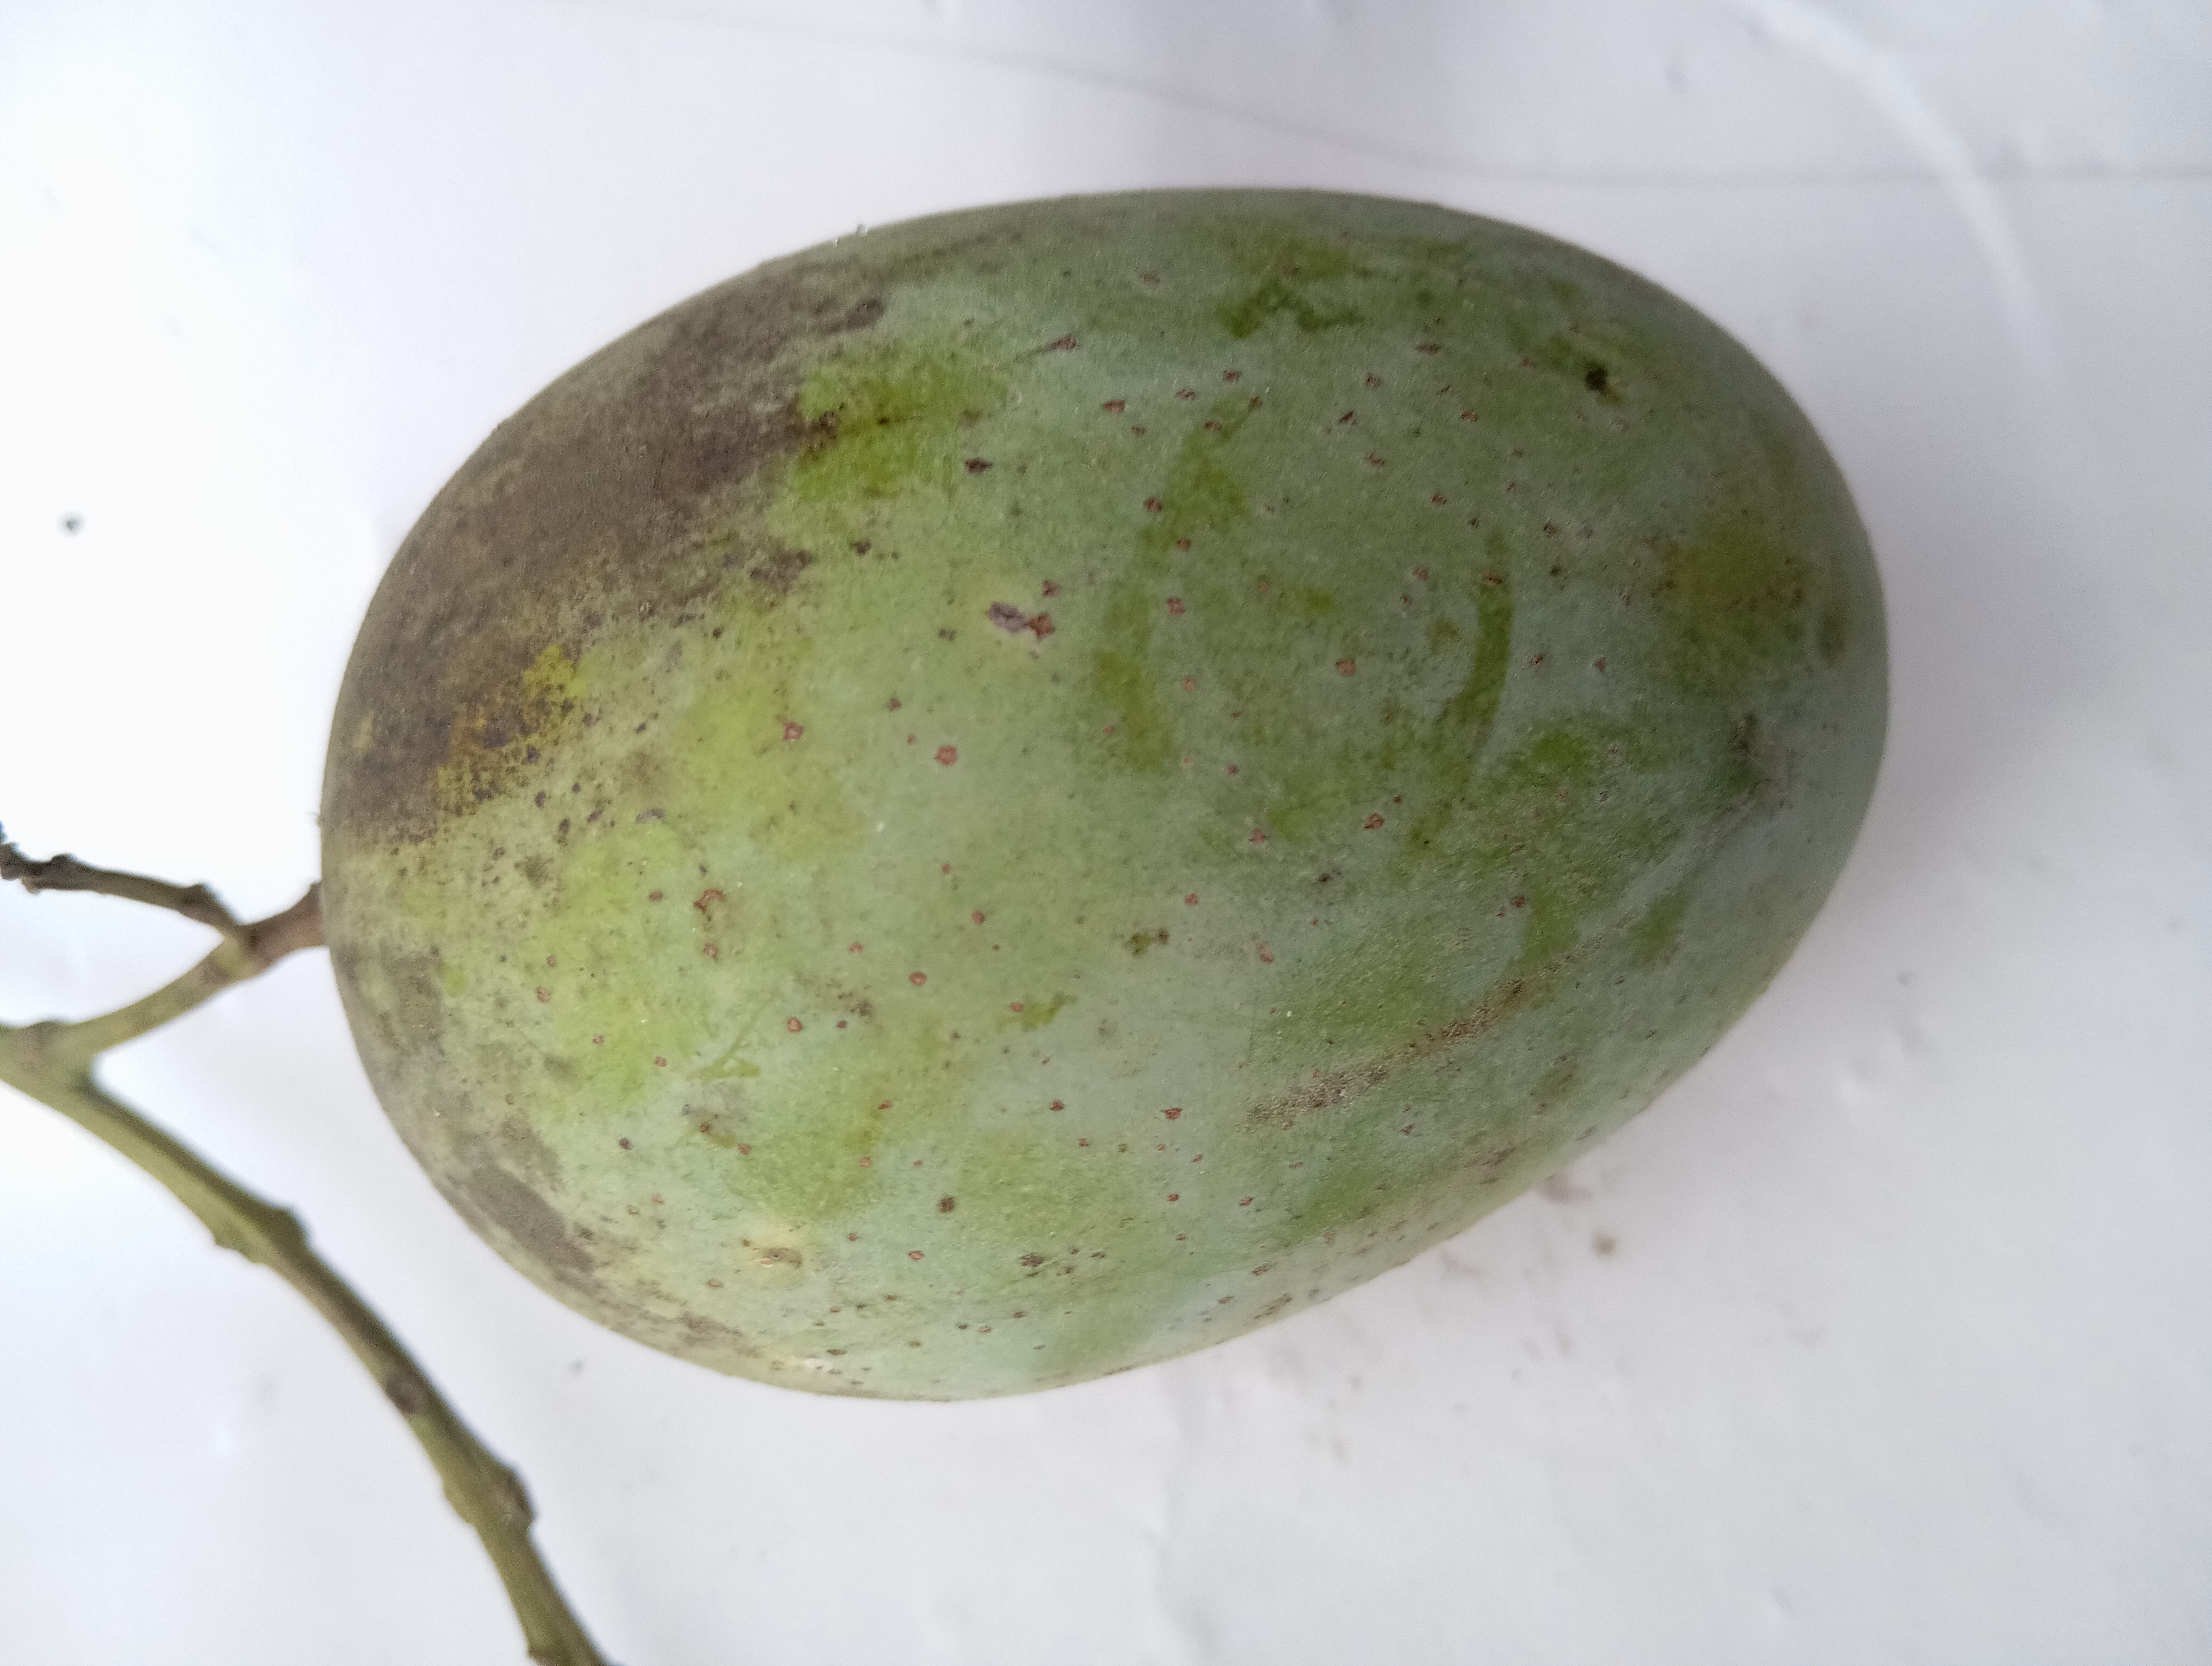
Mango variety: Langra